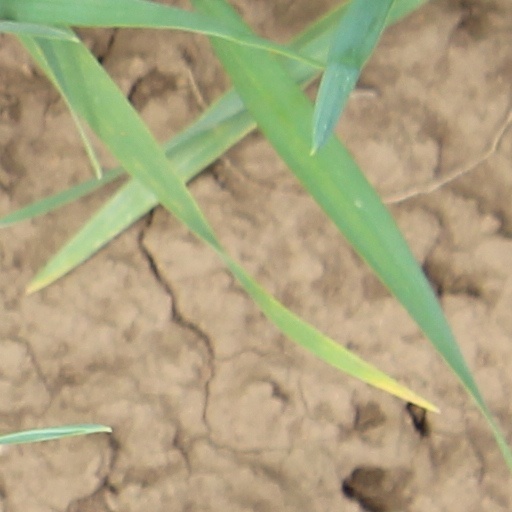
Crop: wheat